Museo Diotti

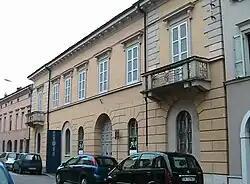
Entrance to the Museo Diotti

The Museo Diotti is an art institution and museum displaying 19th and 18th century art, located on Via Formis 17 in the historic center of Casalmaggiore, province of Cremona Lombardy, Italy.